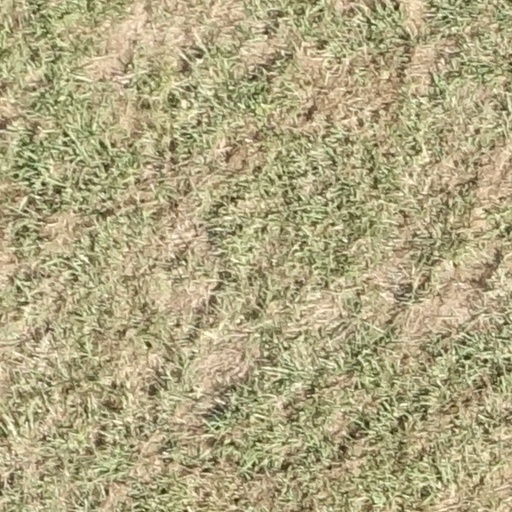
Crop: sorghum